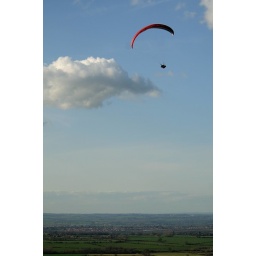
paraglider over westbury white horse #3